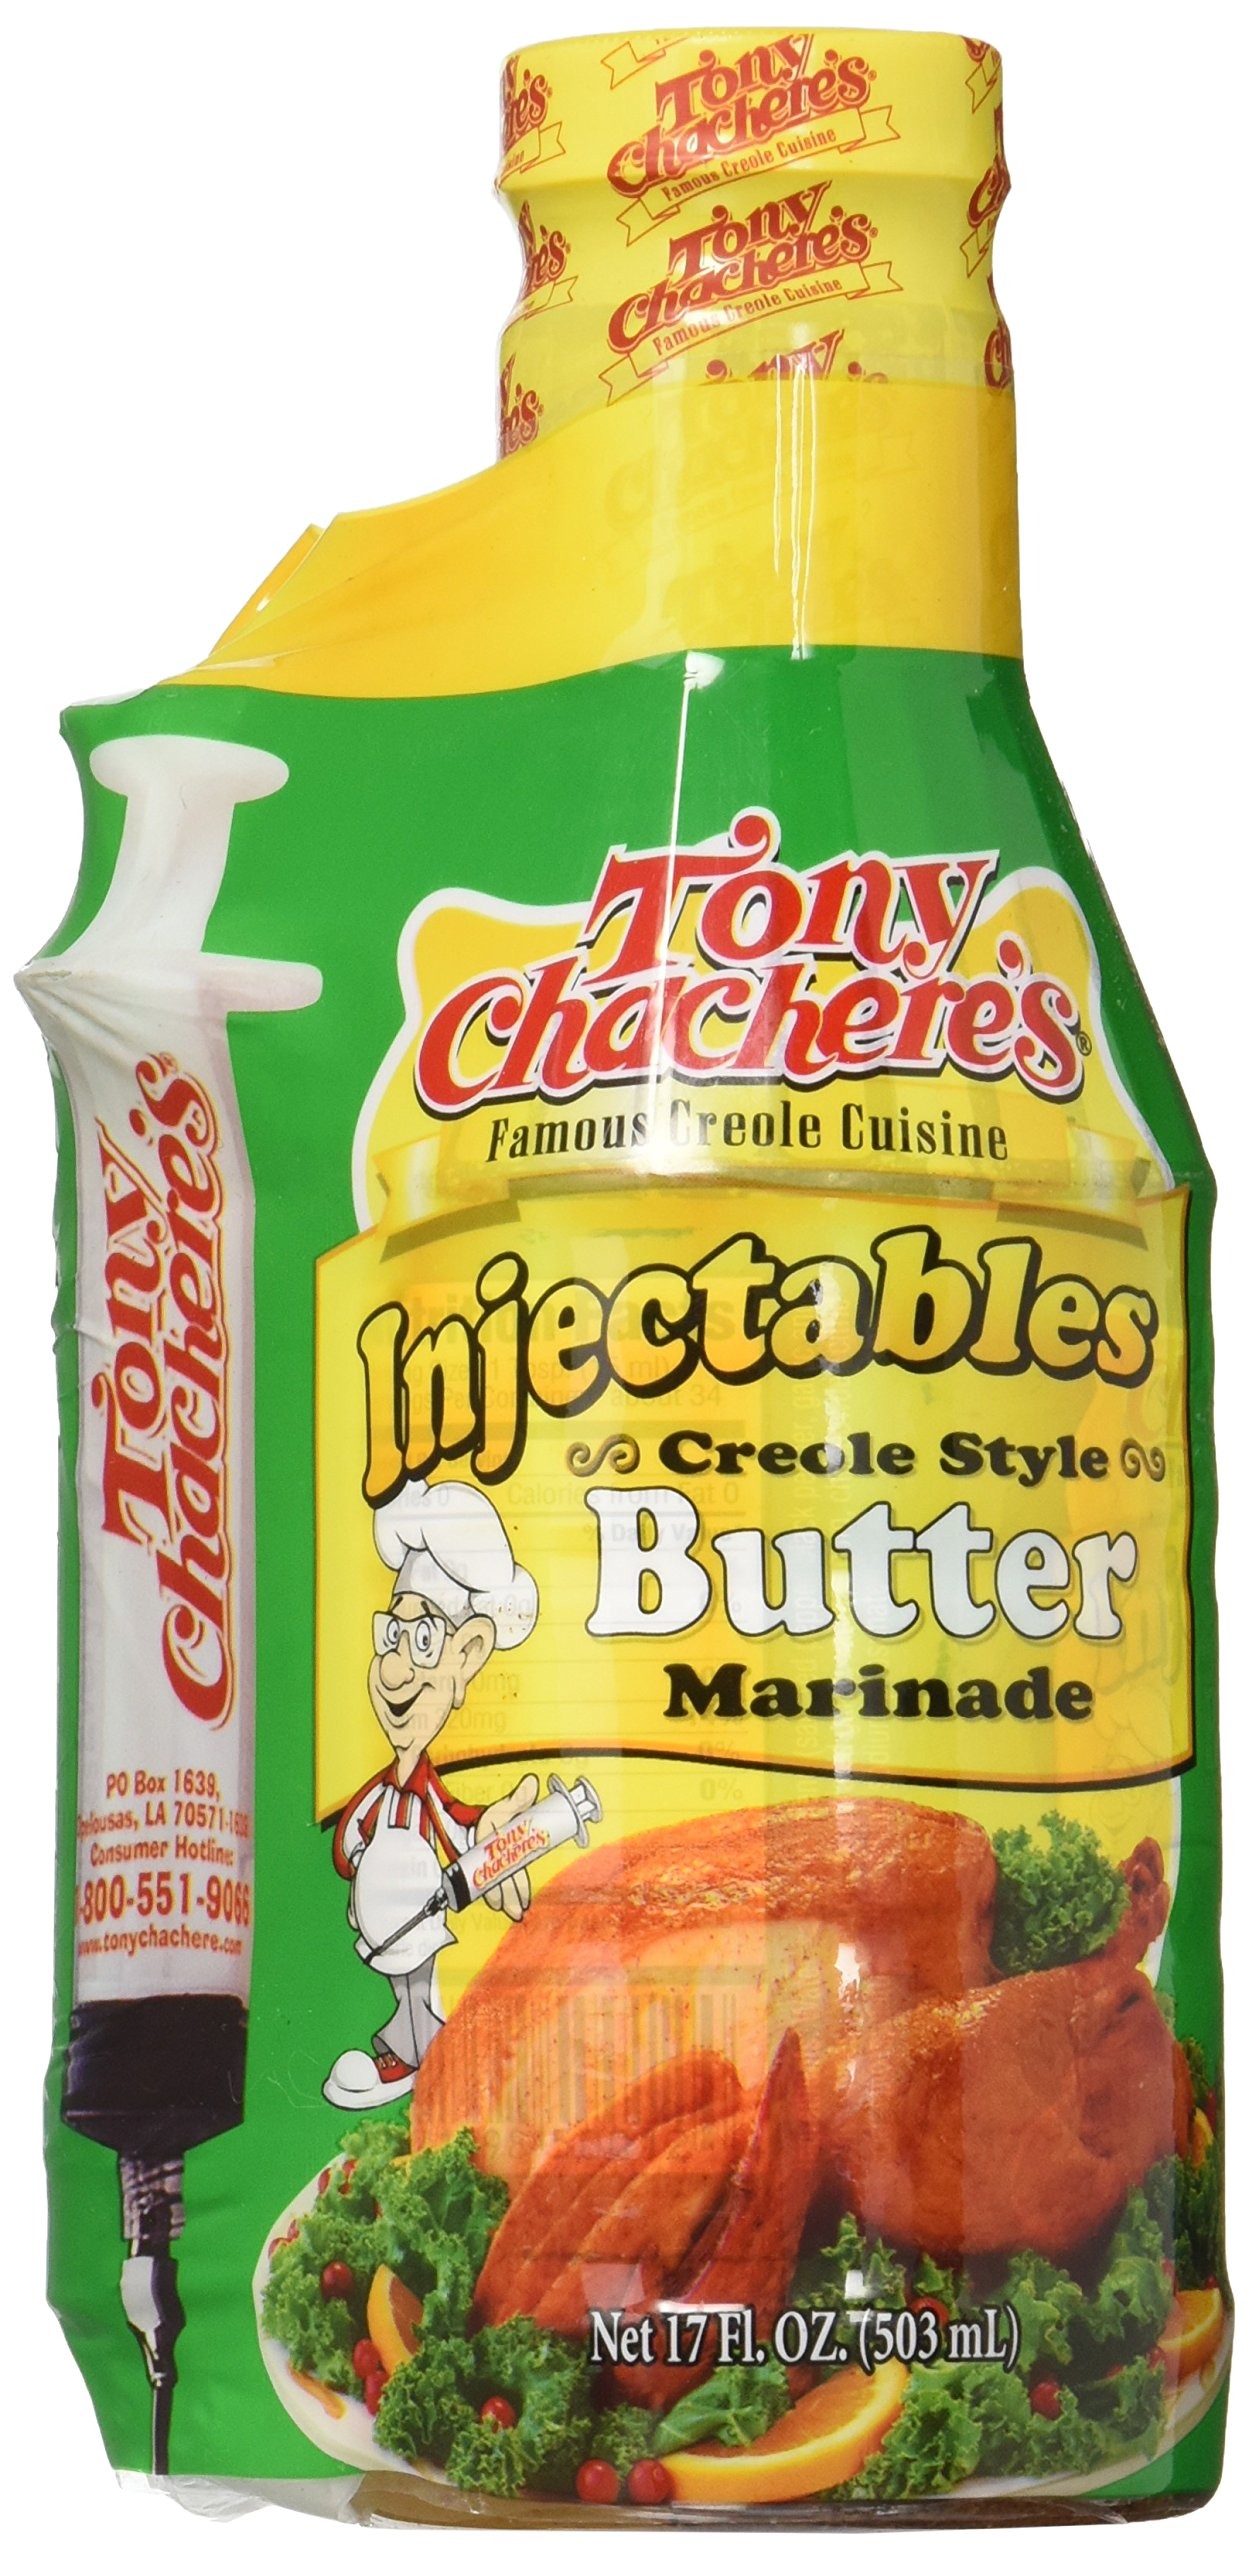
Item Name: Tony Chachere's Creole Butter Marinade, 17 oz
Bullet Point 1: 17 ounce bottle and injector
Bullet Point 2: Marinate any meat in only 5 minutes with tony chachere's injectable marinades.
Bullet Point 3: This unique way of marinating will save you time and money. great.
Value: 17.0
Unit: Fl Oz

Price: 7.28